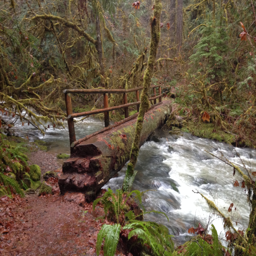
a single log felled across a stream , serving as a bridge